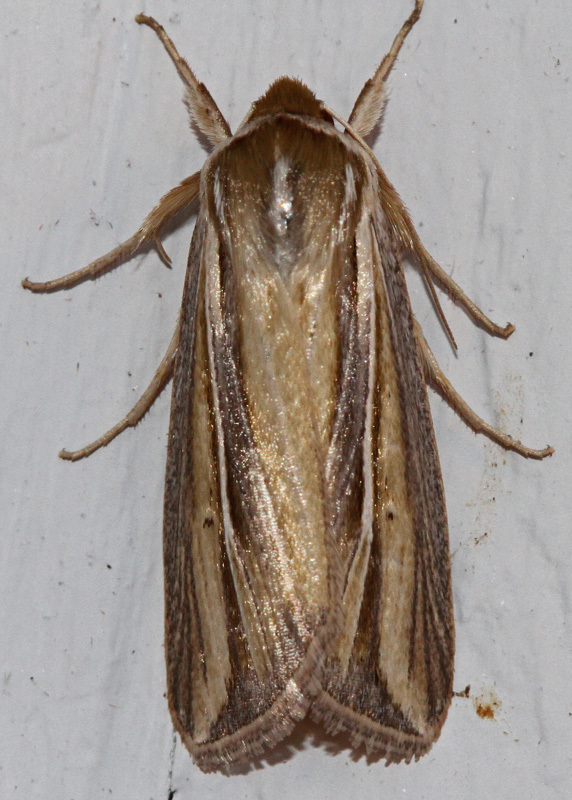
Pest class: wheathead_armyworm_Dargida_diffusa